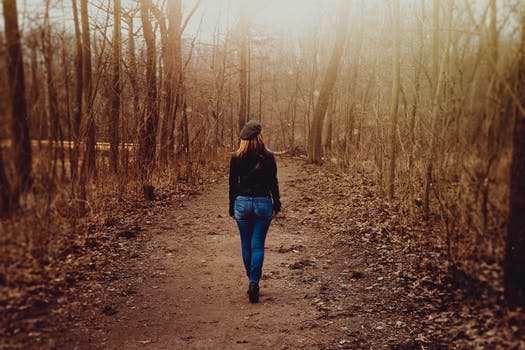
Label: No Watermark